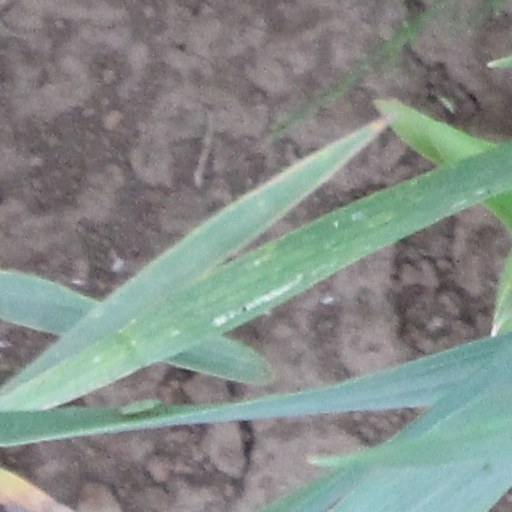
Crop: wheat